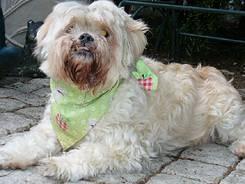
dog